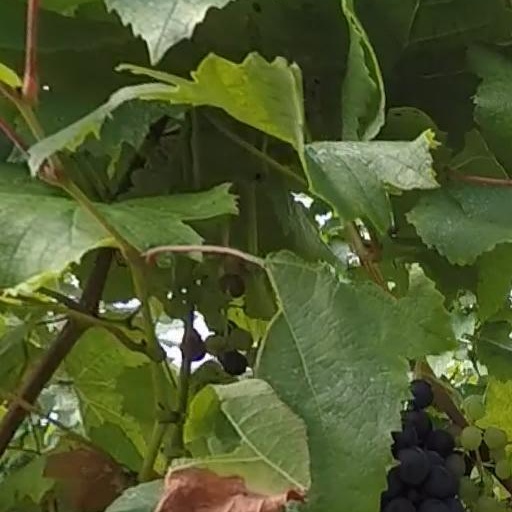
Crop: grape